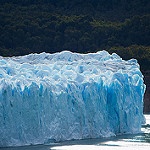
Scene: Outdoor